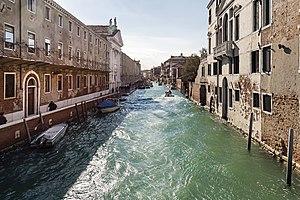
Le rio dei Mendicanti ou de San Zanipolo est un canal de Venise formant la limite entre le sestiere de Cannaregio et de Castello.